What's the Matter with Kansas? (editorial)

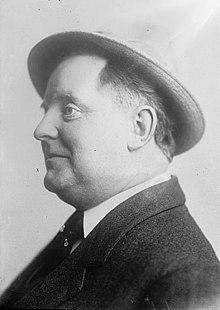
William Allen White, the author of "What's the Matter with Kansas?" editorial.

"What's the Matter with Kansas?" was an 1896 newspaper editorial authored by William Allen White and widely republished across the United States. The editorial criticized presidential candidate William Jennings Bryan, whose populist platform advocated for the free silver standard. The editorial was leveraged by the William McKinley campaign, and has been credited with leading to McKinley's victory in the presidential election. It was also the piece that made White, then 29 years old, internationally famous.